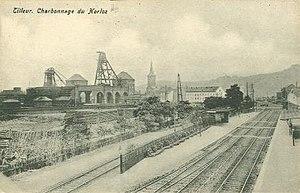
Joseph-Frédéric Braconier, né de Braconier en 1785, était un entrepreneur et homme d'affaires dans la région de Liège. Il fait fructifier les industries minières de son père Jean Louis Braconier déjà bien lancées dans cette région. Il mourut en 1858.